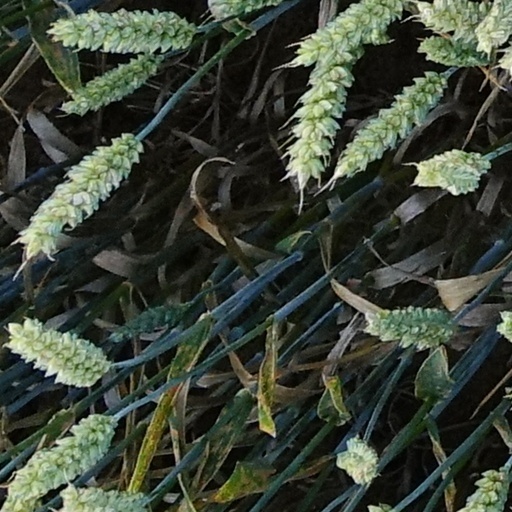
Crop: wheat